Worthing F.C.

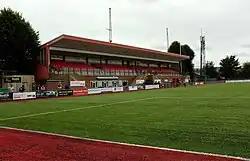

The club initially played at People's Party (now Homefield Park), before moving to Beach House Park in 1889. In 1901 they relocated to the Sports Ground, which later became known as Woodside Road. A sports ground had been opened on the Woodside Road site as early as 1892, when the site was part of the parish of West Tarring (which at the time was not yet part of the borough of Worthing). Then known as the Pavilion Road Sports Ground, it occupied a 13-acre site, with a Queen Anne-style pavilion giving its name to Pavilion Road along the south of the site. The land was donated by a local benefactor, Mr Brazier. A record attendance of 3,100 was set for an FA Amateur Cup quarter-final replay against Depot Battalion, RE in 1907–08. A new record of 3,600 was set for an FA Cup fourth qualifying round match against Wimbledon in 1936.